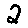
Label: 2